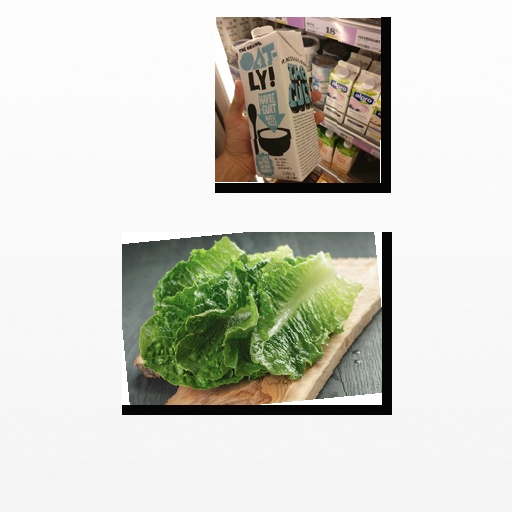
Food items: oat_yogurt, lettuce